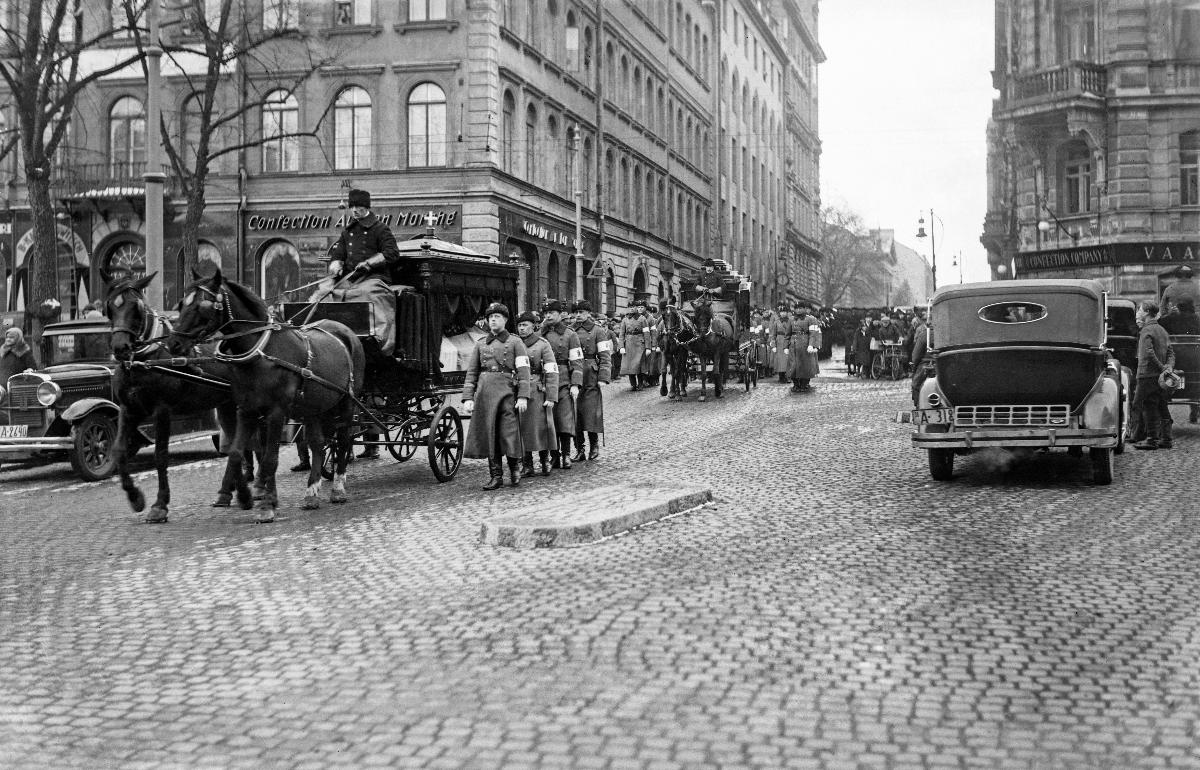
Lentäjien hautaus
Flygarnas begravning; Funeral of the aviators
sisällön kuvaus: Lentonäytösonnettomuudessa 26.3.1931 kuolleiden lentäjien hautajaissaattue Helsingissä 28.3.1931. Saattue Lönnrotinkadun ja Henrikinkadun risteyksessä, matkalla sotilassairaalasta Helsingin rautatieasemalle. content description: The funeral procession of the aviators deceased at the aviation accident of 26.3.1931 in Helsinki 29.3.1931. innehållsbeskrivning: De i flygupppvisningsolyckan 26.3.1931 avlidna flygarnas sorgetåg i Helsingfors 28.3.1931. Sorgetåget vid Lönnrotsgatans och Henriksgatans korsning, på väg från militärsjukhuset till Helsingfors järnvägsstation.
Kuvaaja: Sundström, Hugo, kuvaaja
Vuosi: 1931
Paikka: Suomi, Uusimaa, Helsinki
Aiheet: lento-onnettomuudet; hautajaiset; kulkueet; hevosajoneuvot; ruumisarkut; HBL; aviation accidents; funerals; processions; horse-drawn vehicles; coffins; air accidents; aviators; horses; carriages; cabrioles; flygolyckor; jordfästningar; processioner; hästfordon; likkistor; begravningar; begravningsprocession; procession; hästkärror; kistor